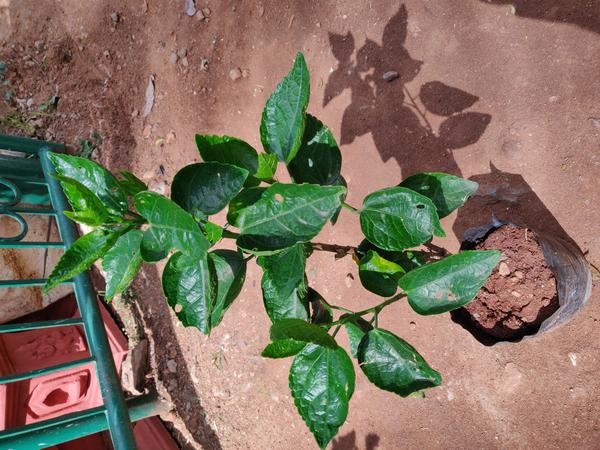
Plant: Hibiscus